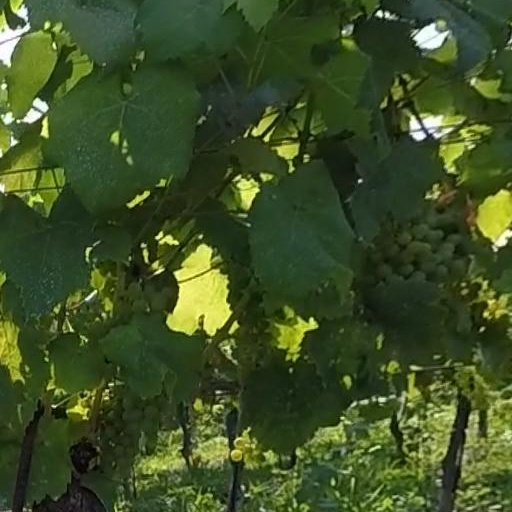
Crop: grape